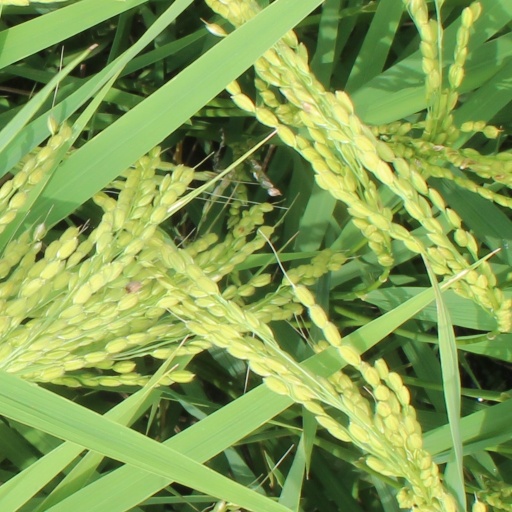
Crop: rice